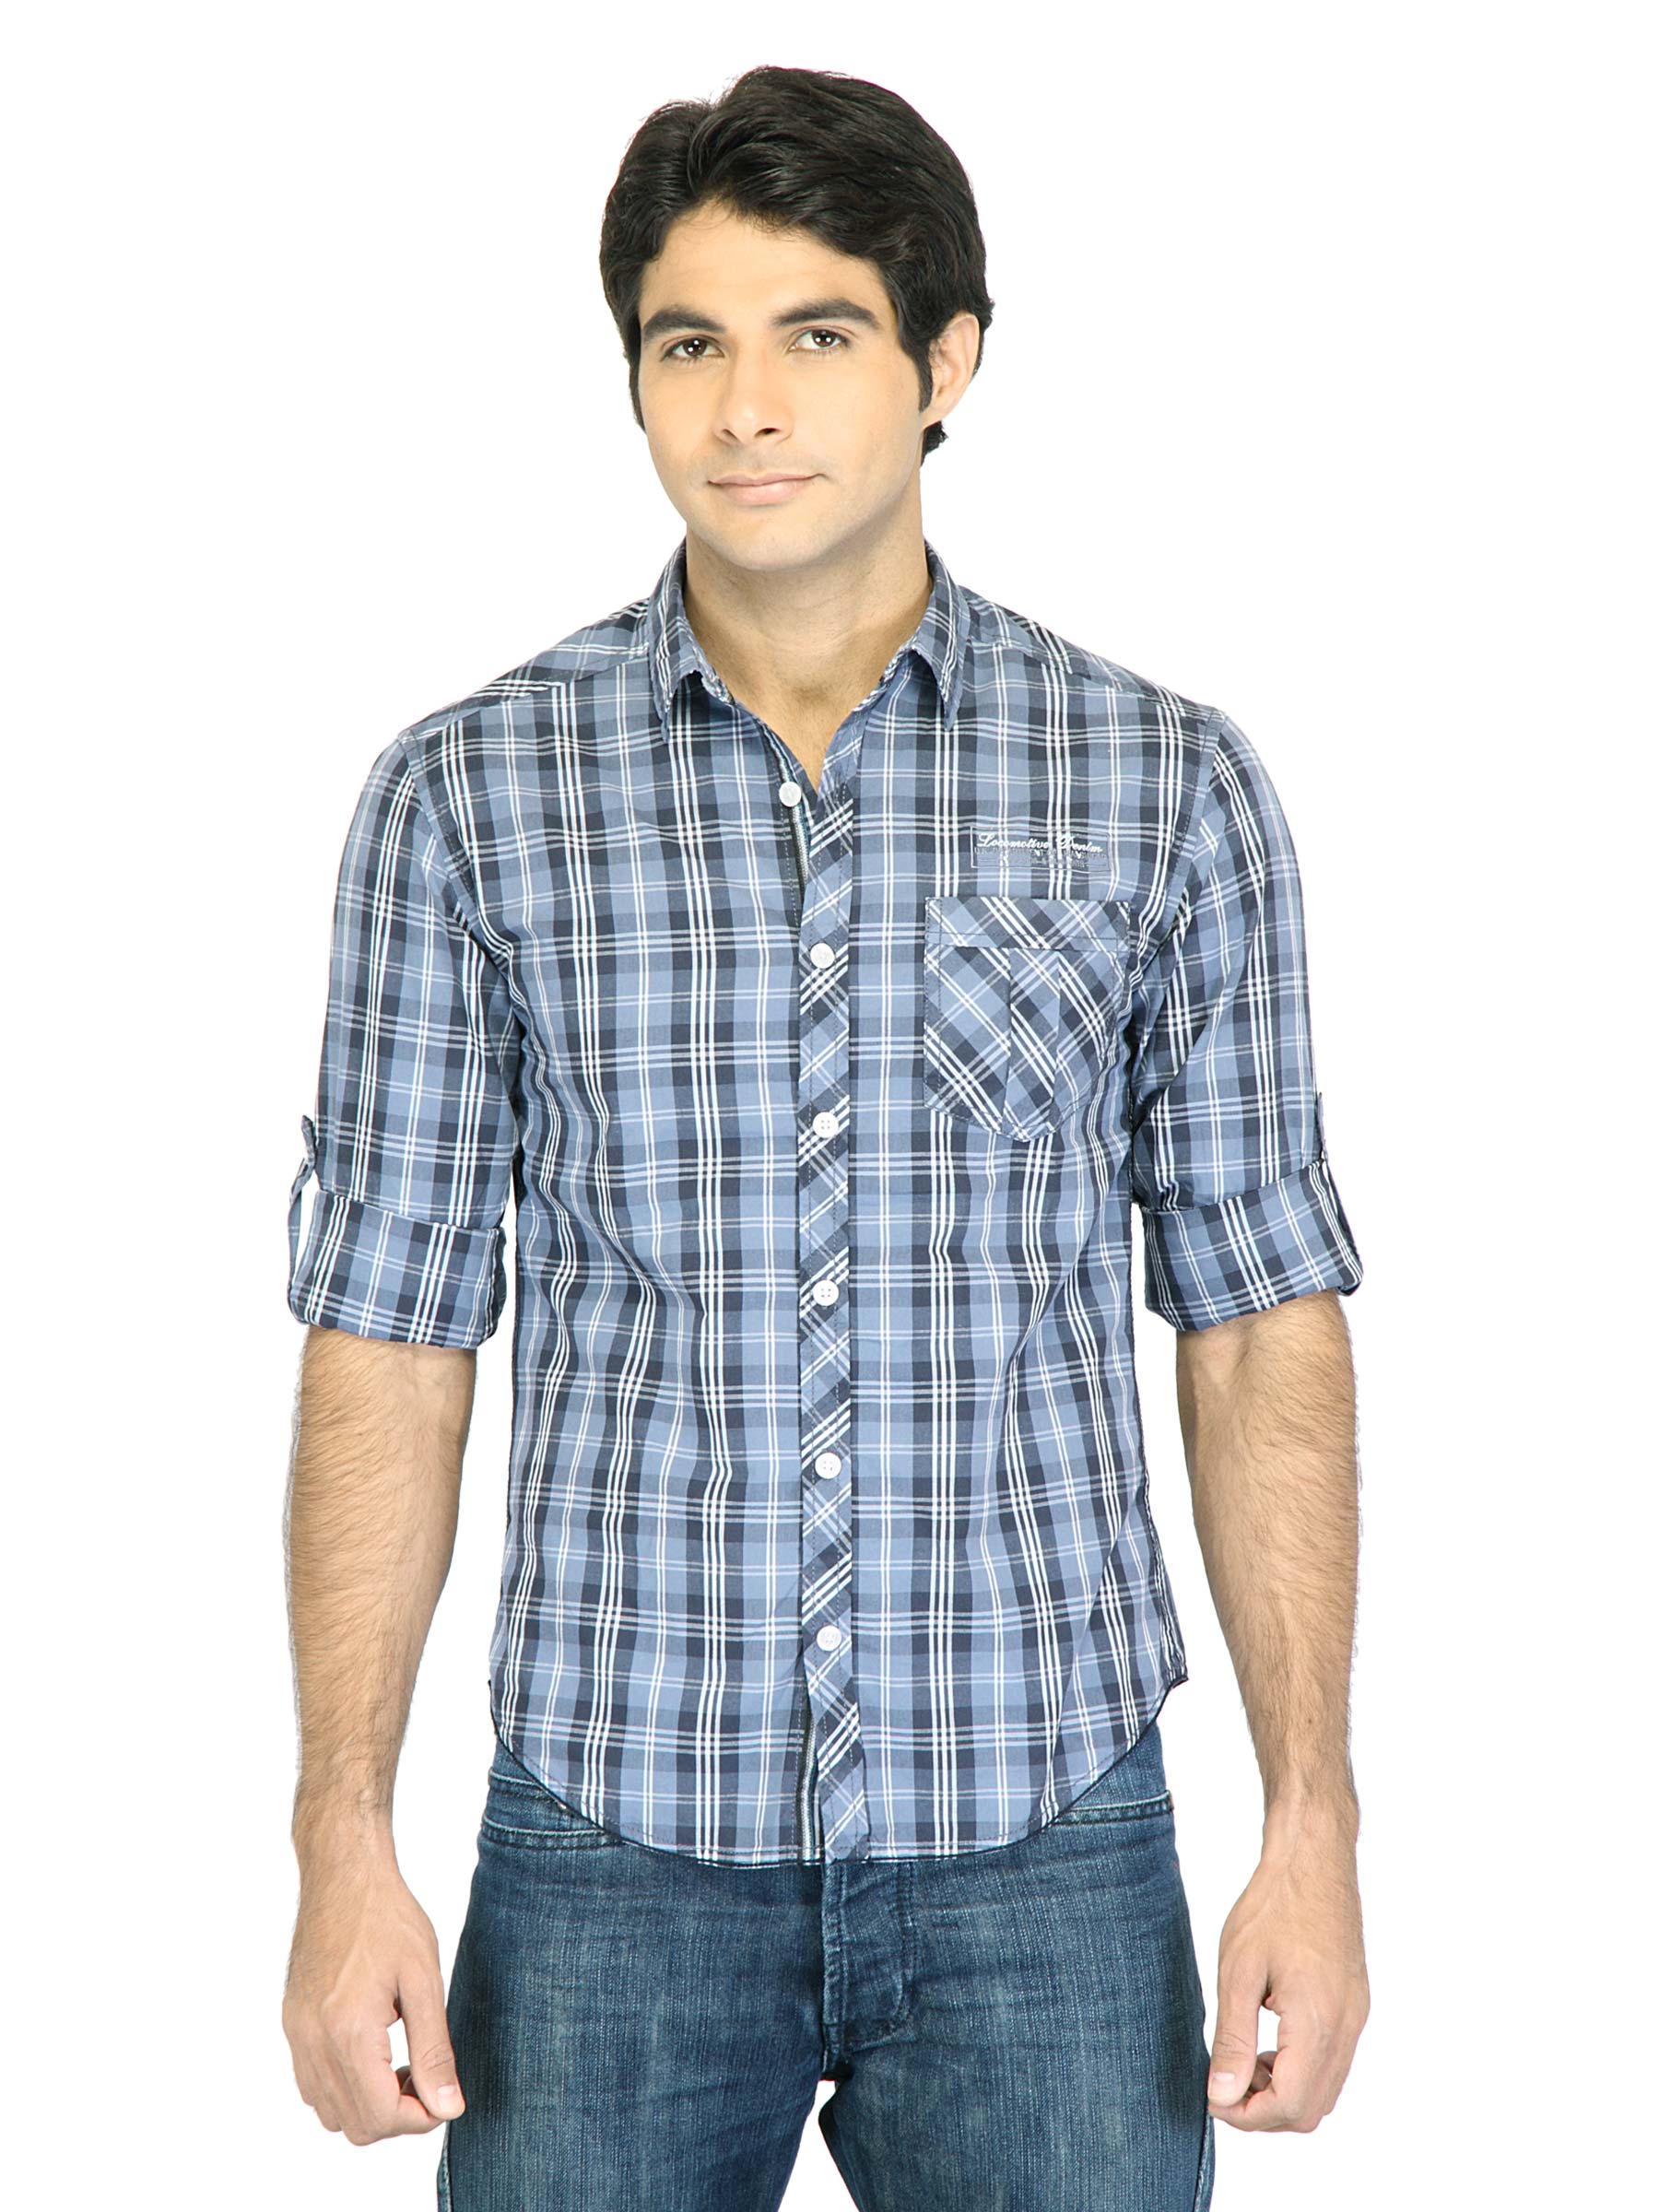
Locomotive Men Check Blue Shirt
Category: Apparel / Topwear / Shirts
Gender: Men
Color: Blue
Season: Fall 2011
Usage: Casual